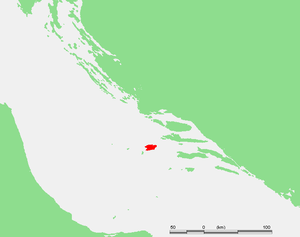
Vis (ø)
Vis' placering i Adriaterhavet ud for Kroatien
Vis er en kroatisk ø i Adriaterhavet ved det vestlige Kroatiens kyst. Ud af de beboede kroatiske øer er det den, der ligger længst fra fastlandet. Vis har et areal på 90,26 km², og en befolkning på 3 617. Det højeste punkt på øen er Hum og er 587 meter over havet.